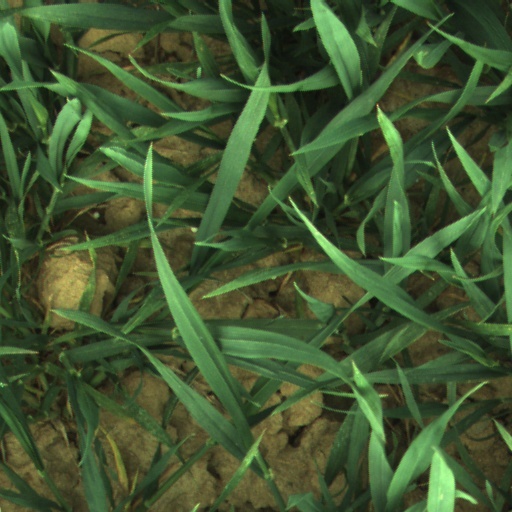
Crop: wheat